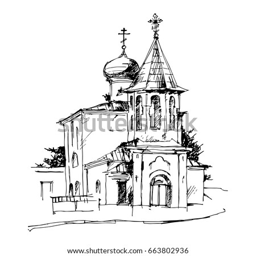
drawn by hand black and white illustration of a temple